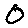
Label: 0